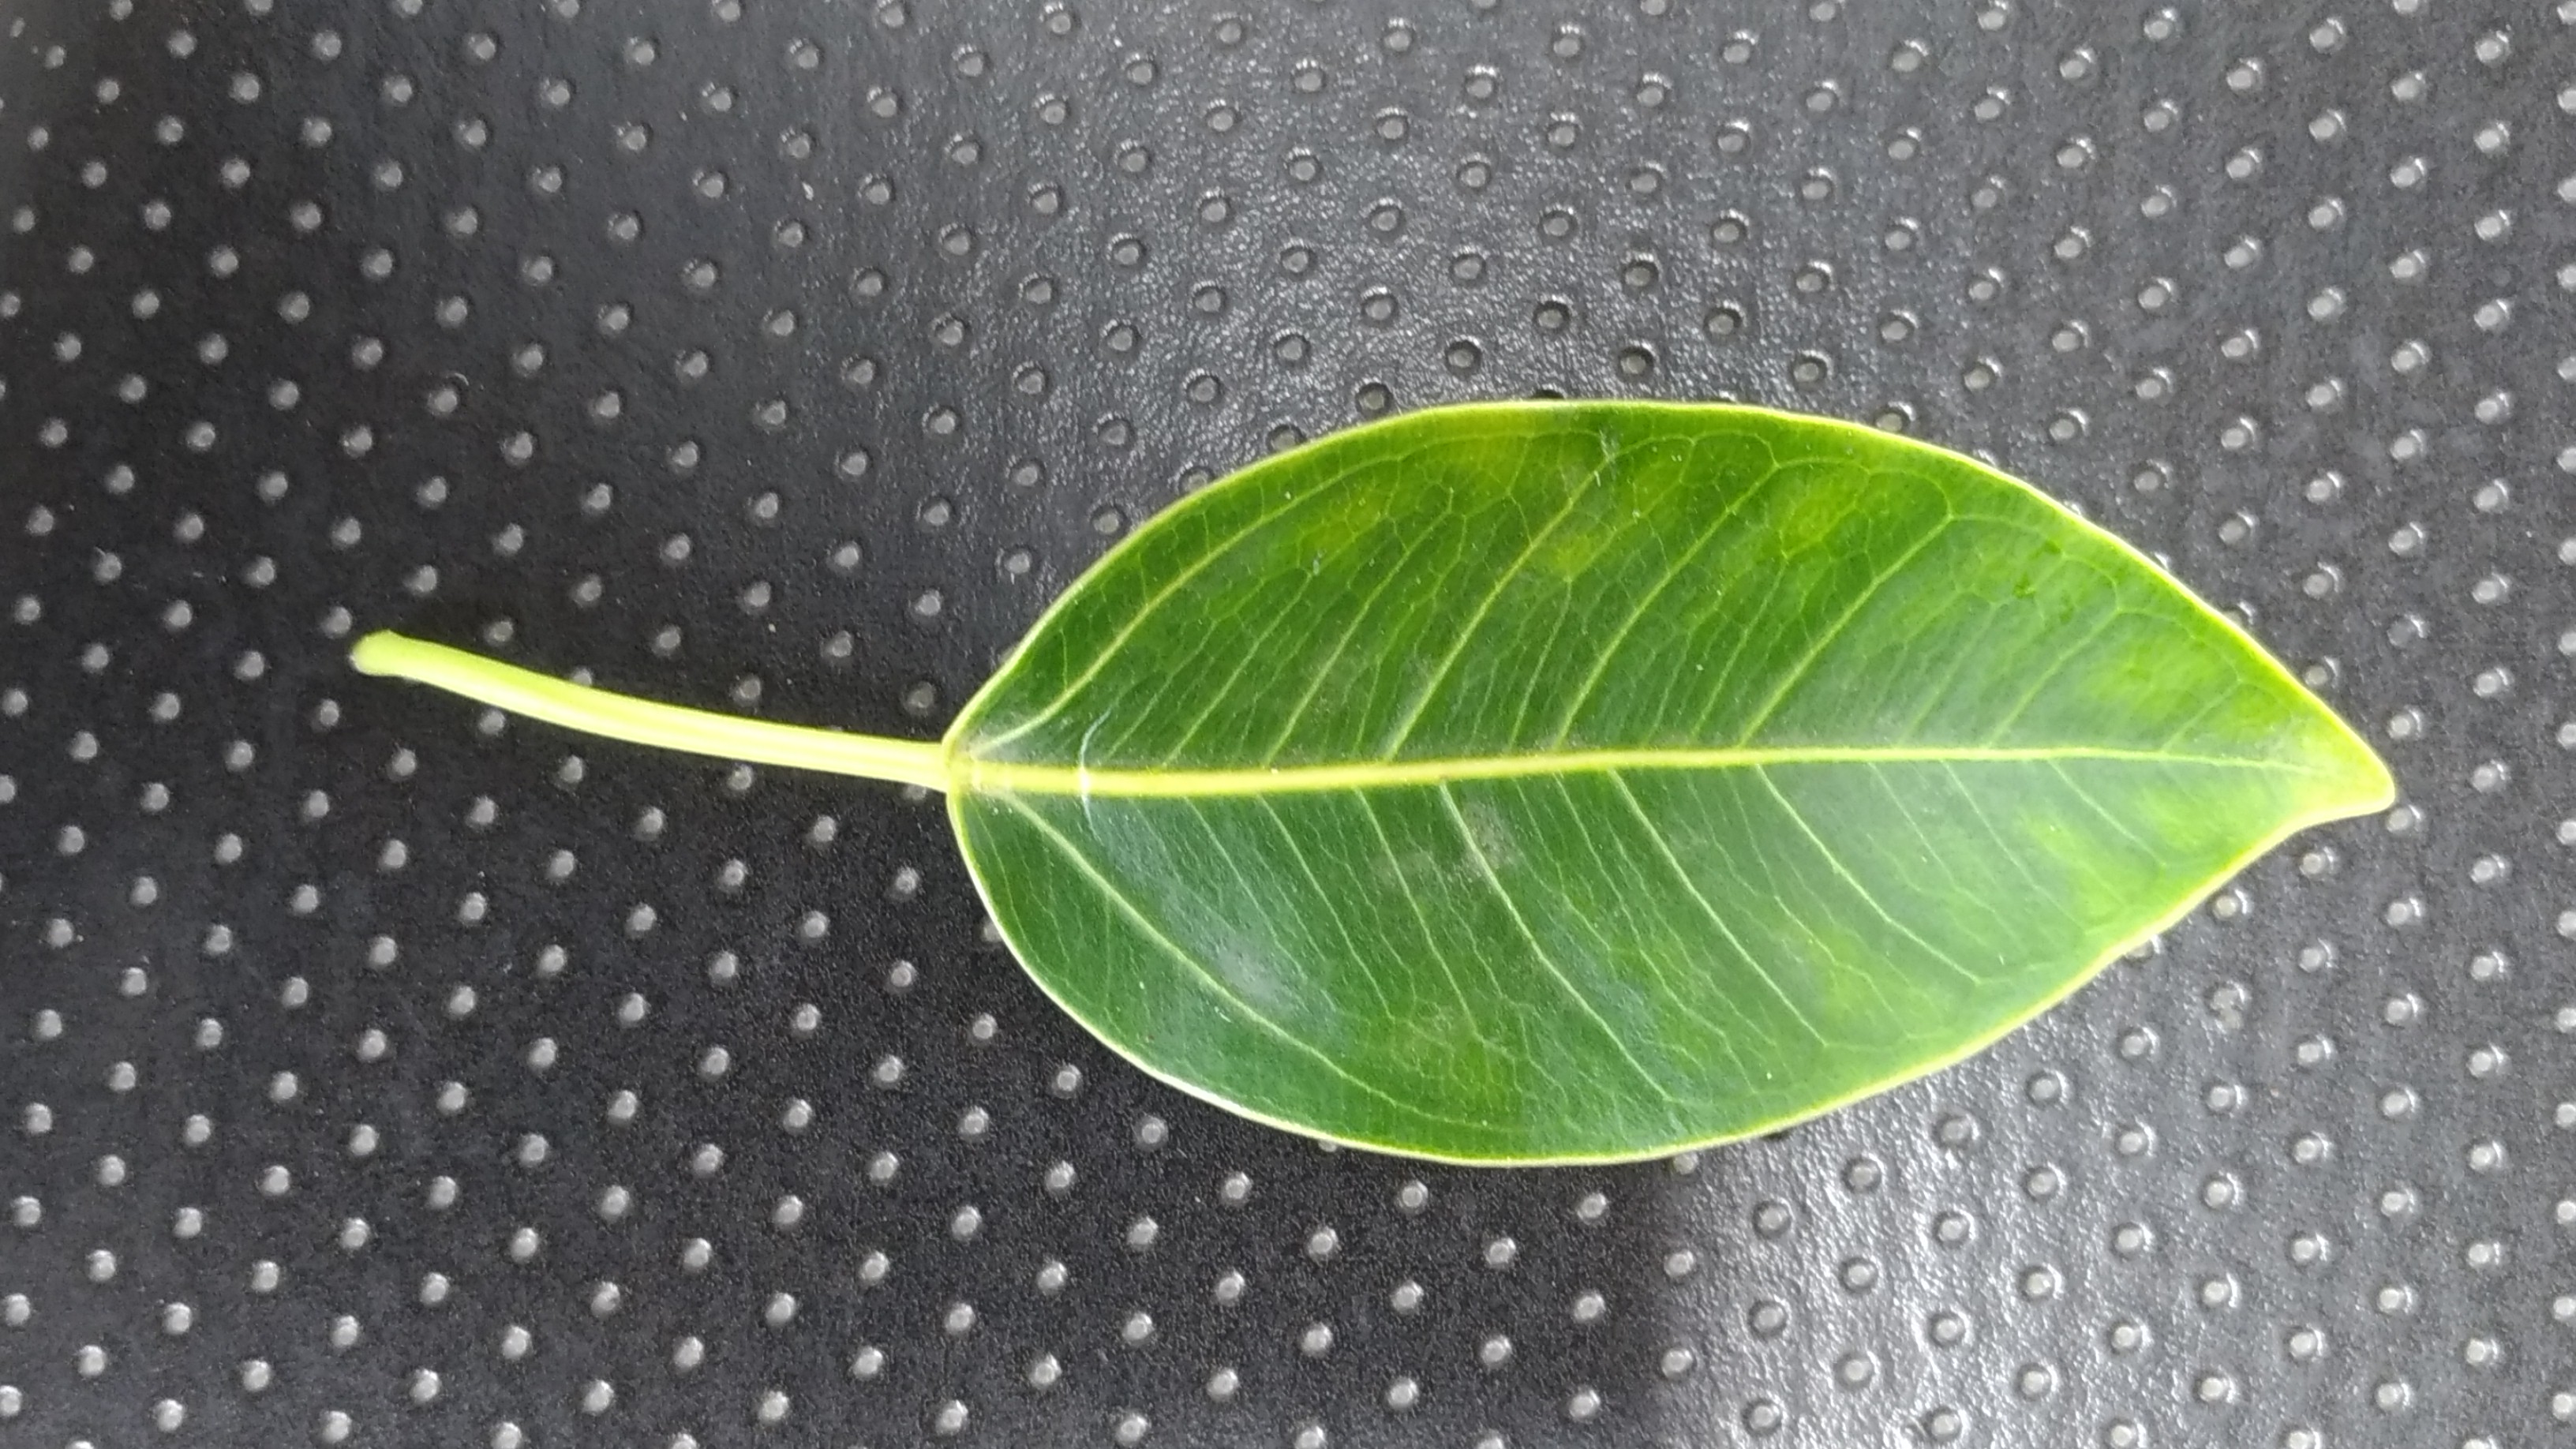
Plant: camphor